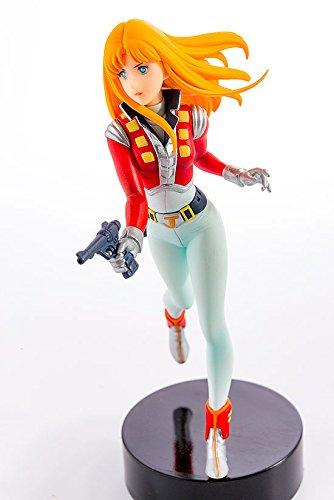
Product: Max Factory Crusher Joe: Plamax Mf-19 Alfin Model Kit
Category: Toys & Games | Hobbies | Models & Model Kits | Model Kits | Figure Kits
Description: Kit features different cast colors and decals.
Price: $38.27
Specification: ProductDimensions:1x1x3.5inches|ItemWeight:6.7ounces|ShippingWeight:6.7ounces(Viewshippingratesandpolicies)|DomesticShipping:ItemcanbeshippedwithinU.S.|InternationalShipping:ThisitemcanbeshippedtoselectcountriesoutsideoftheU.S.LearnMore|ASIN:B075JM7TWH|Itemmodelnumber:AUG178059|Manufacturerrecommendedage:15yearsandup